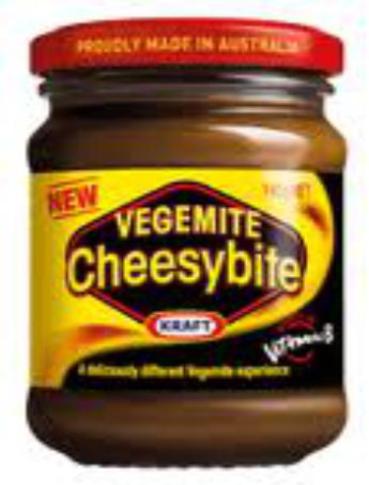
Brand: cheesybite
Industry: Food